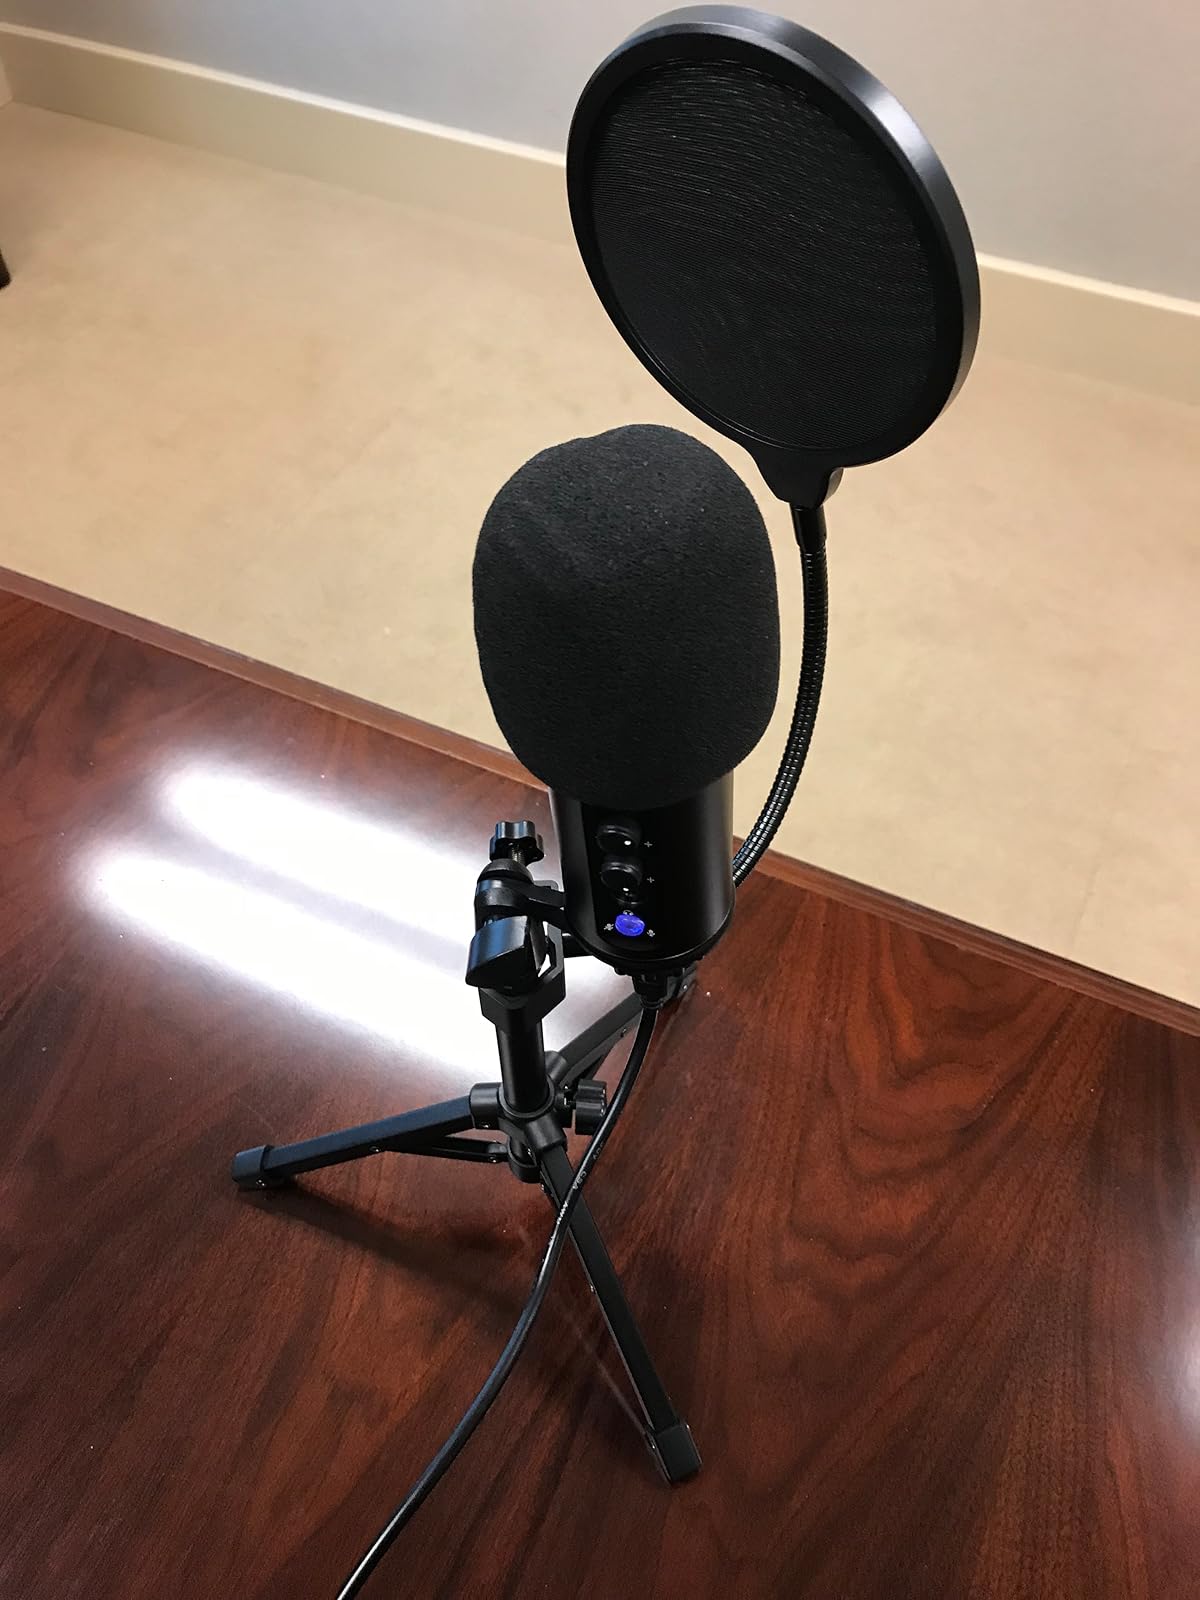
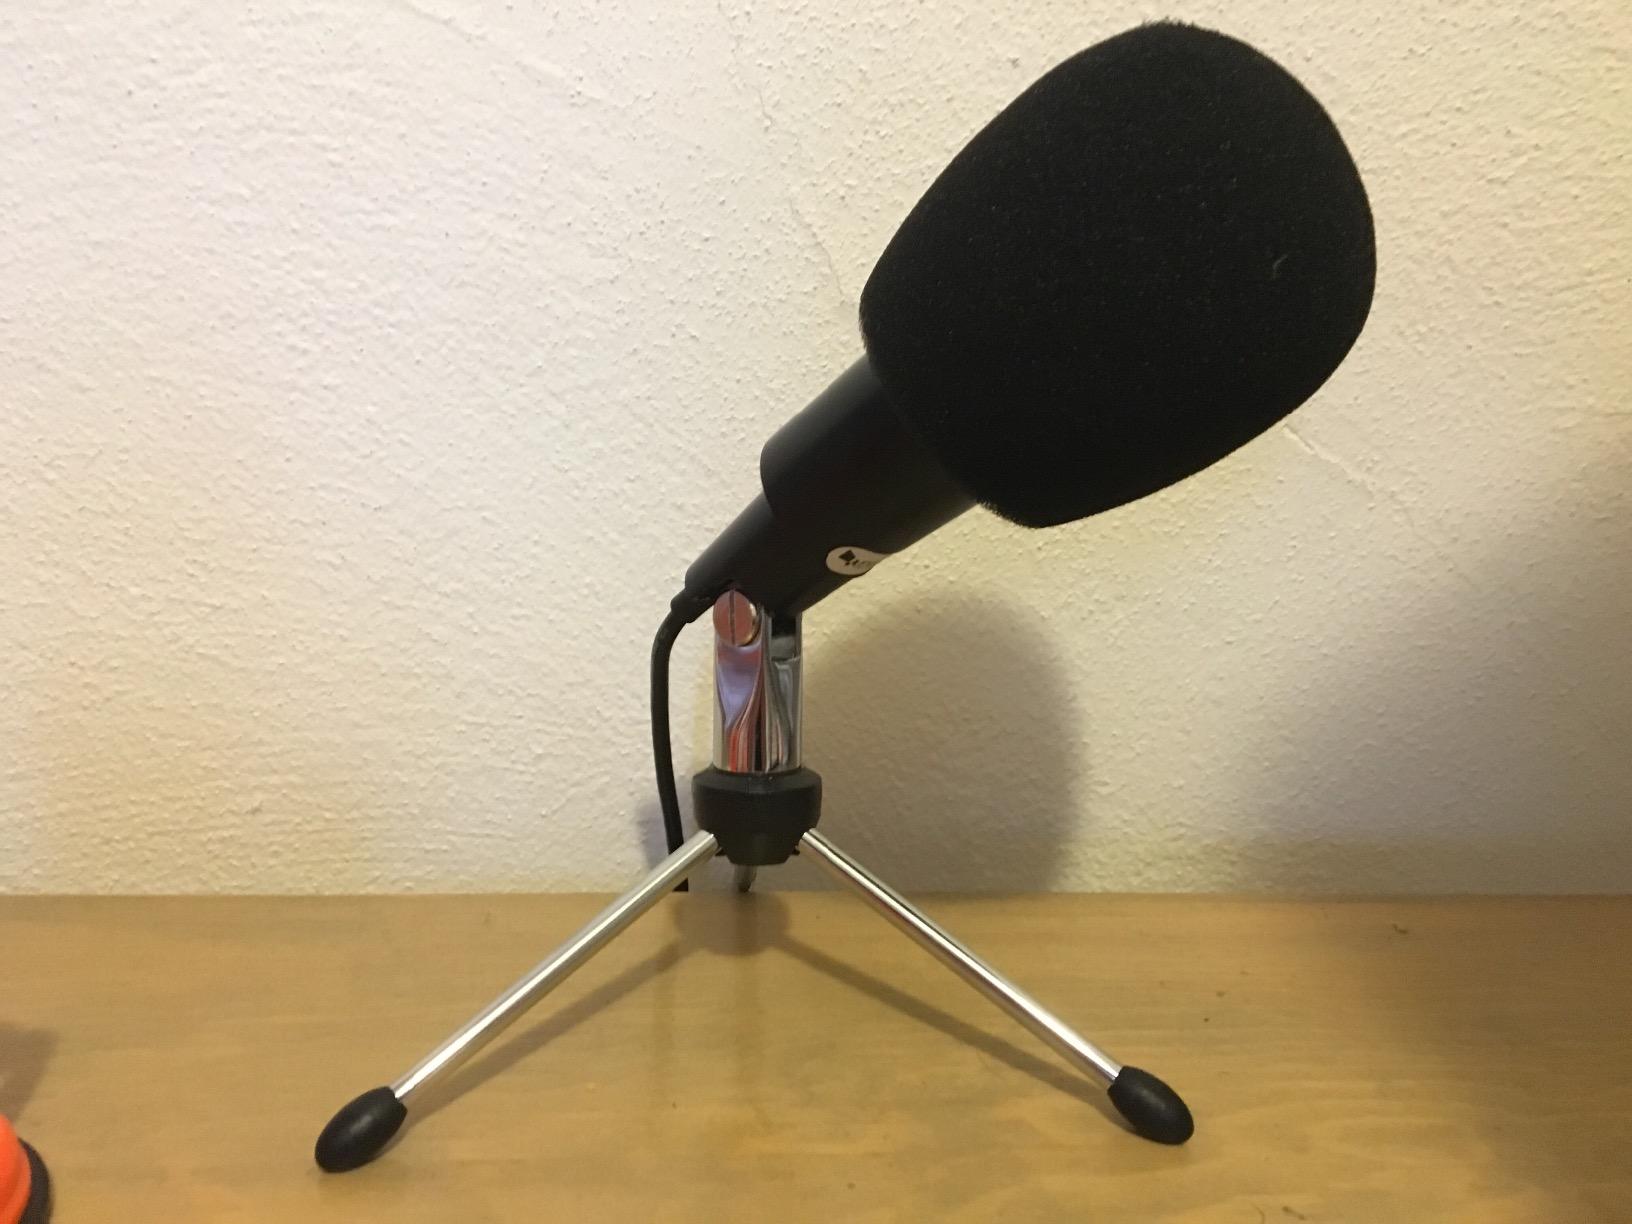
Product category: microphone
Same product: no